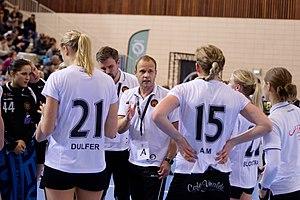
Rencontre du tour principal de la coupe EHF entre Issy Paris Hand et les danoises de Copenhague. A Issy Les Moulineaux, le 28 janvier 2018.